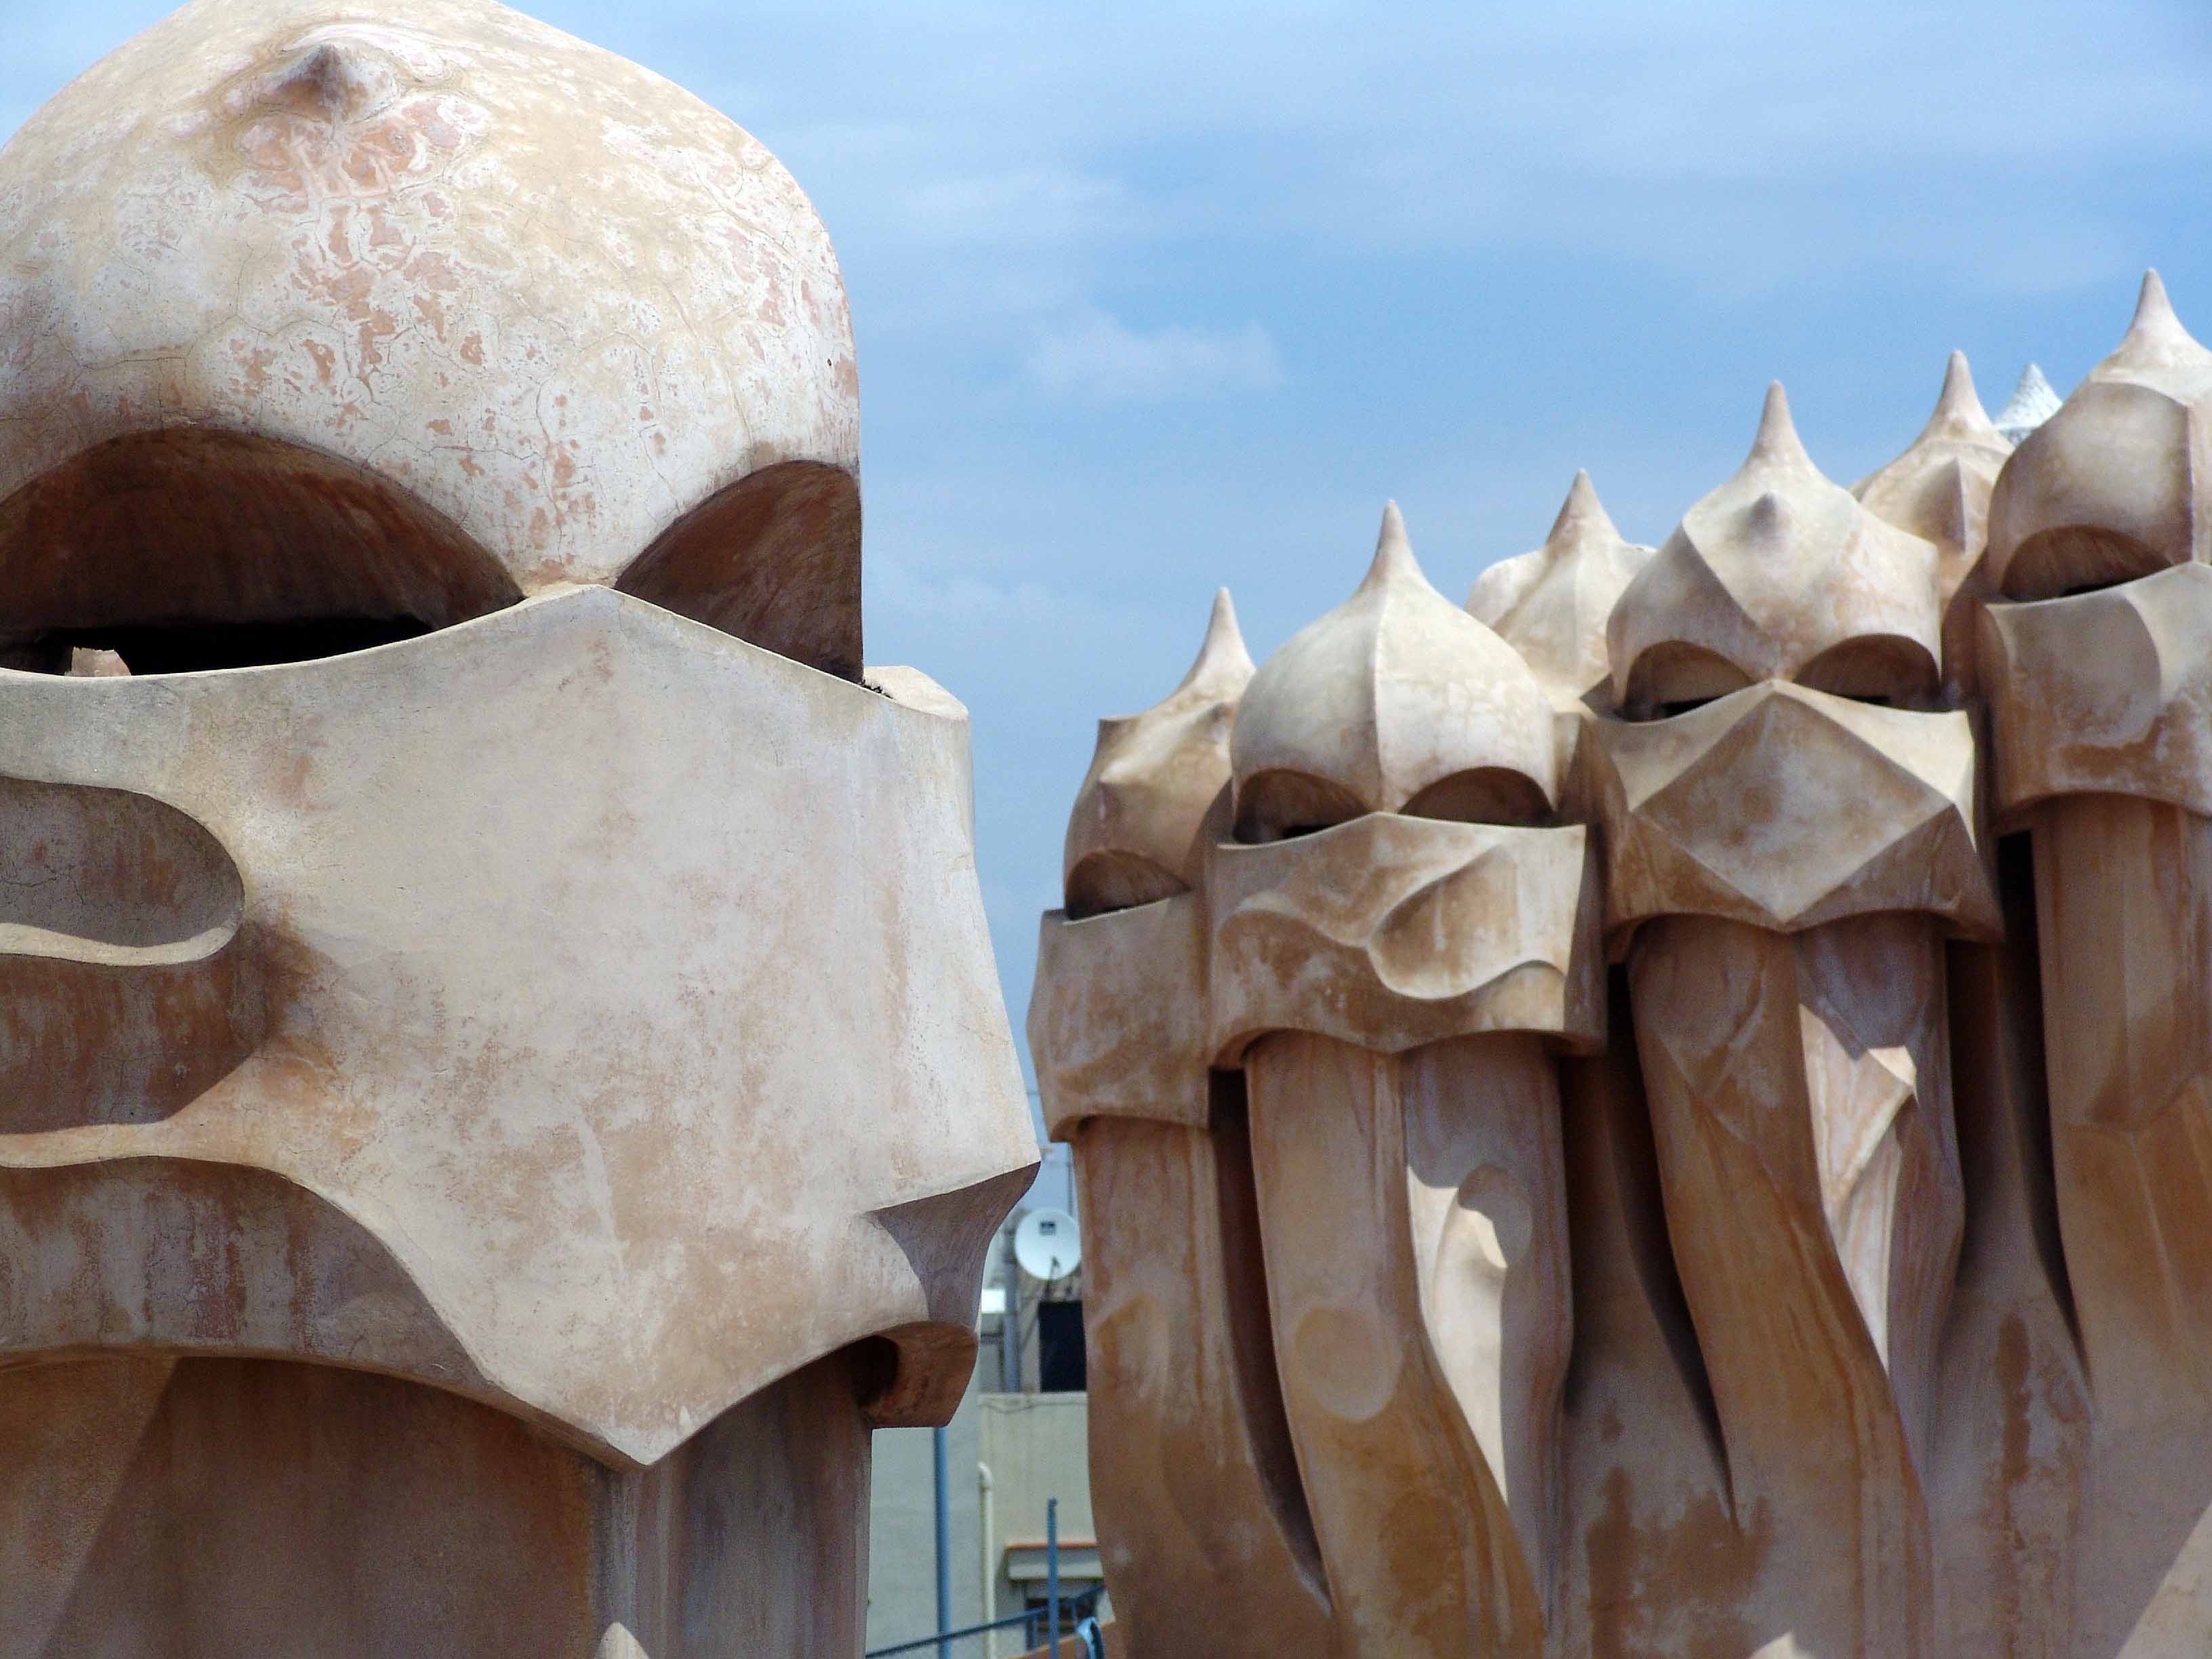
architecture, wood, statue, barcelona, sculpture, art, fun, temple, carving, abstract art, ancient history